Parabellum MG 14

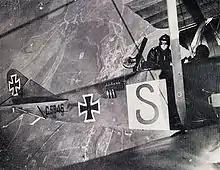

The MG 14 and subsequent MG 14/17 did make one important contribution to the fixed forward-firing LMG 08 and LMG's 08/15 guns, in that their 30mm wide cloth ammunition belt was compatible with those weapons, The fixed forward-firing guns used fixed ammunition feed guides and judging by surviving photographs, the belts were used exclusively by the "Deutsche Luftstreitkräfte" for all fixed forward-firing guns. The belts can be readily identified by two grommets (instead of three for the wider MG 08 and MG 08/15 belts used by ground forces) and the lack of extended brass tab (also used by the MG 08 and MG 08/15 ground guns). This not only reduced weight and bulk but it also allowed for much lighter and smaller empty belt chutes, which came out of all LMG 08's and LMG 08/15's and led down into storage bins in the aircraft. At least three versions survive, a water cooled, an air cooled and a 14/17 version with a 3x telescopic sight.